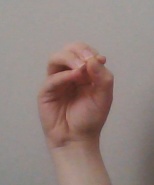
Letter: ha